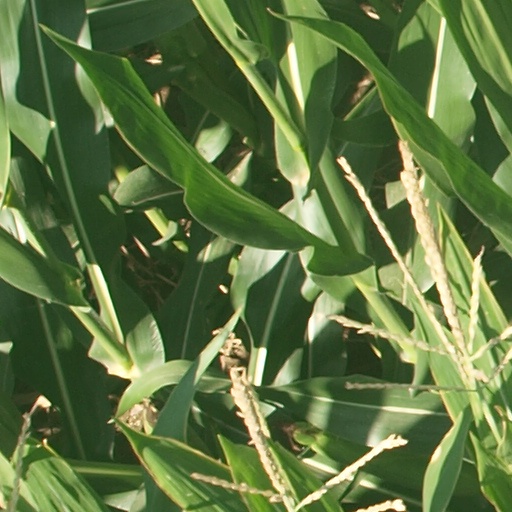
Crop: maize; corn